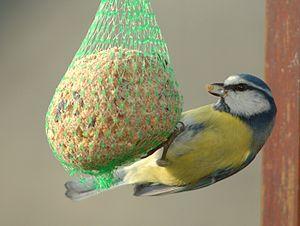
Mésange bleue (Cyanistes caeruleus, anciennement Parus caeruleus) en Belgique à Hamois.
La nourriture pour oiseaux est un aliment consommé par les oiseaux. À l'échelle mondiale, la plus importante utilisation de la nourriture pour oiseaux est l'alimentation des volailles. La nourriture pour oiseaux est également utilisée pour nourrir les oiseaux de compagnie et dans les mangeoires d'oiseaux.